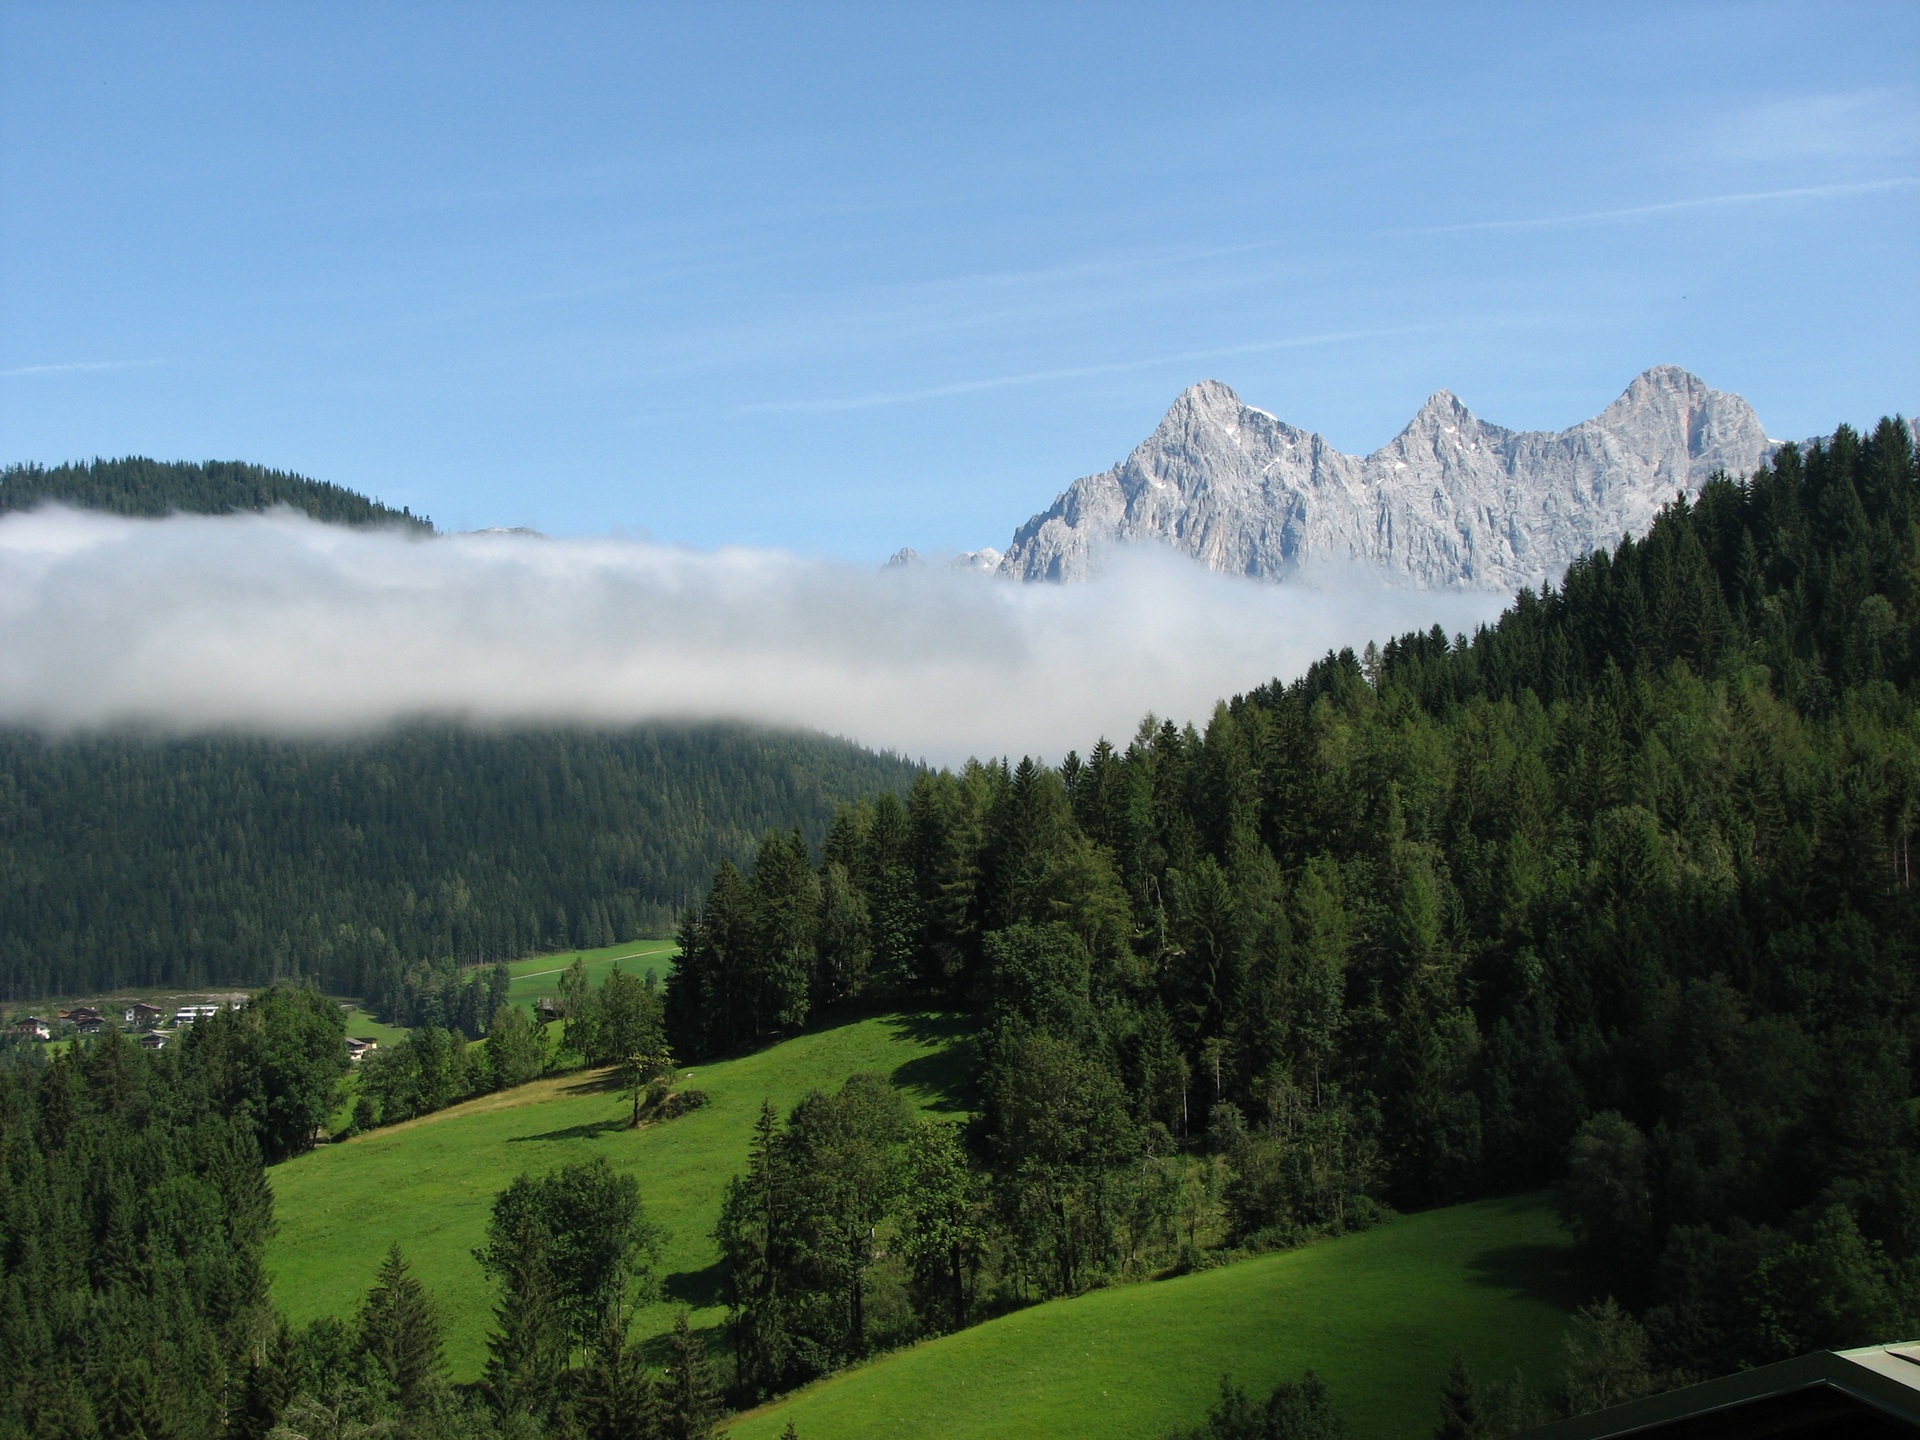
mountain, cloud, sky, plant, ecoregion, natural landscape, tree, highland, larch, land lot, slope, cumulus, terrain, landscape, morning, mountainous landforms, forest, plain, grassland, valley, mountain range, grass, meadow, fog, massif, hill, road, spruce fir forest, hill station, fell, pasture, plateau, conifer, ridge, nature reserve, temperate broadleaf and mixed forest, prairie, mist, tropical and subtropical coniferous forests, summit, evergreen, temperate coniferous forest, pine, fir, batholith, pine family, rock, alps, jungle, field, ranch